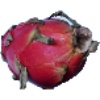
Label: red_pitahaya